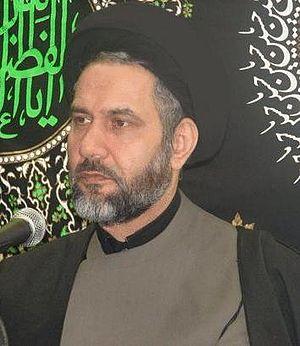
Reza Hosseini Nassab, né le 22 novembre 1960 à Yazd, est un ayatollah et Marja-e taqlid iranien, qui vit au Canada. Il a été président et l'imam du Islamisches Zentrum Hamburg, en Allemagne. Depuis 2003, il est président de la fédération chiite canadienne Ahlul Bayt Assembly of Canada.